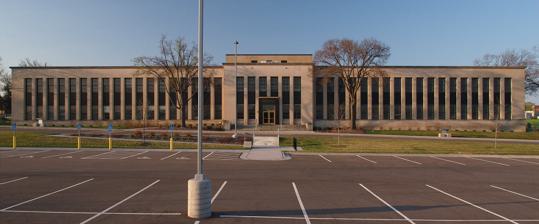
Building: 3M Administration Building
Country: United States of America
Year built: 1940
United States historic place 3M Administration Building U.S. National Register of Historic Places The 3M Administration Building from the north Show map of Minnesota Show map of the United States Location 777 Forest Street Saint Paul, Minnesota Coordinates 44°57′53″N 93°3′46″W / 44.96472°N 93.06278°W / 44.96472; -93.06278 Area Less than one acre Built 1939–1940 Architect Albert Kahn, Inc. ; Toltz, King & Day Architectural style Moderne NRHP reference No. 14001212 Added to NRHP January 27, 2015 The 3M Administration Building was the corporate headquarters of 3M in Saint Paul, Minnesota , United States, from 1940 to 1962.  It is listed on the National Register of Historic Places for its national significance in commerce, industry, and invention, and its local significance in architecture.  The building reflects the corporation's success in the 1930s and continued rise to international prominence in the 1940s and 50s through its commitment to research, product development, and product diversification.  The building is also a distinctive example of Moderne architecture within Saint Paul. See also National Register of Historic Places listings in Ramsey County, Minnesota References